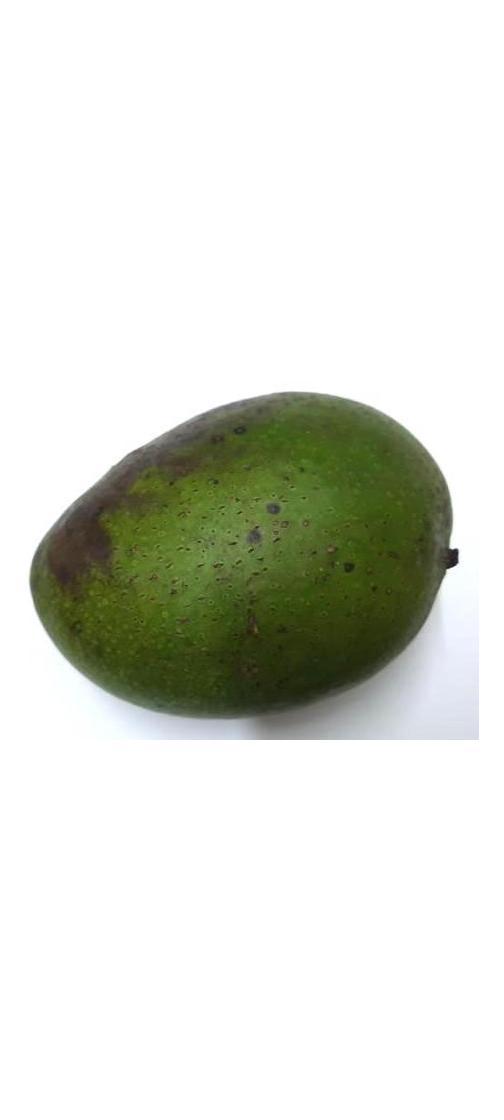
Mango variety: Ashshina Zhinuk